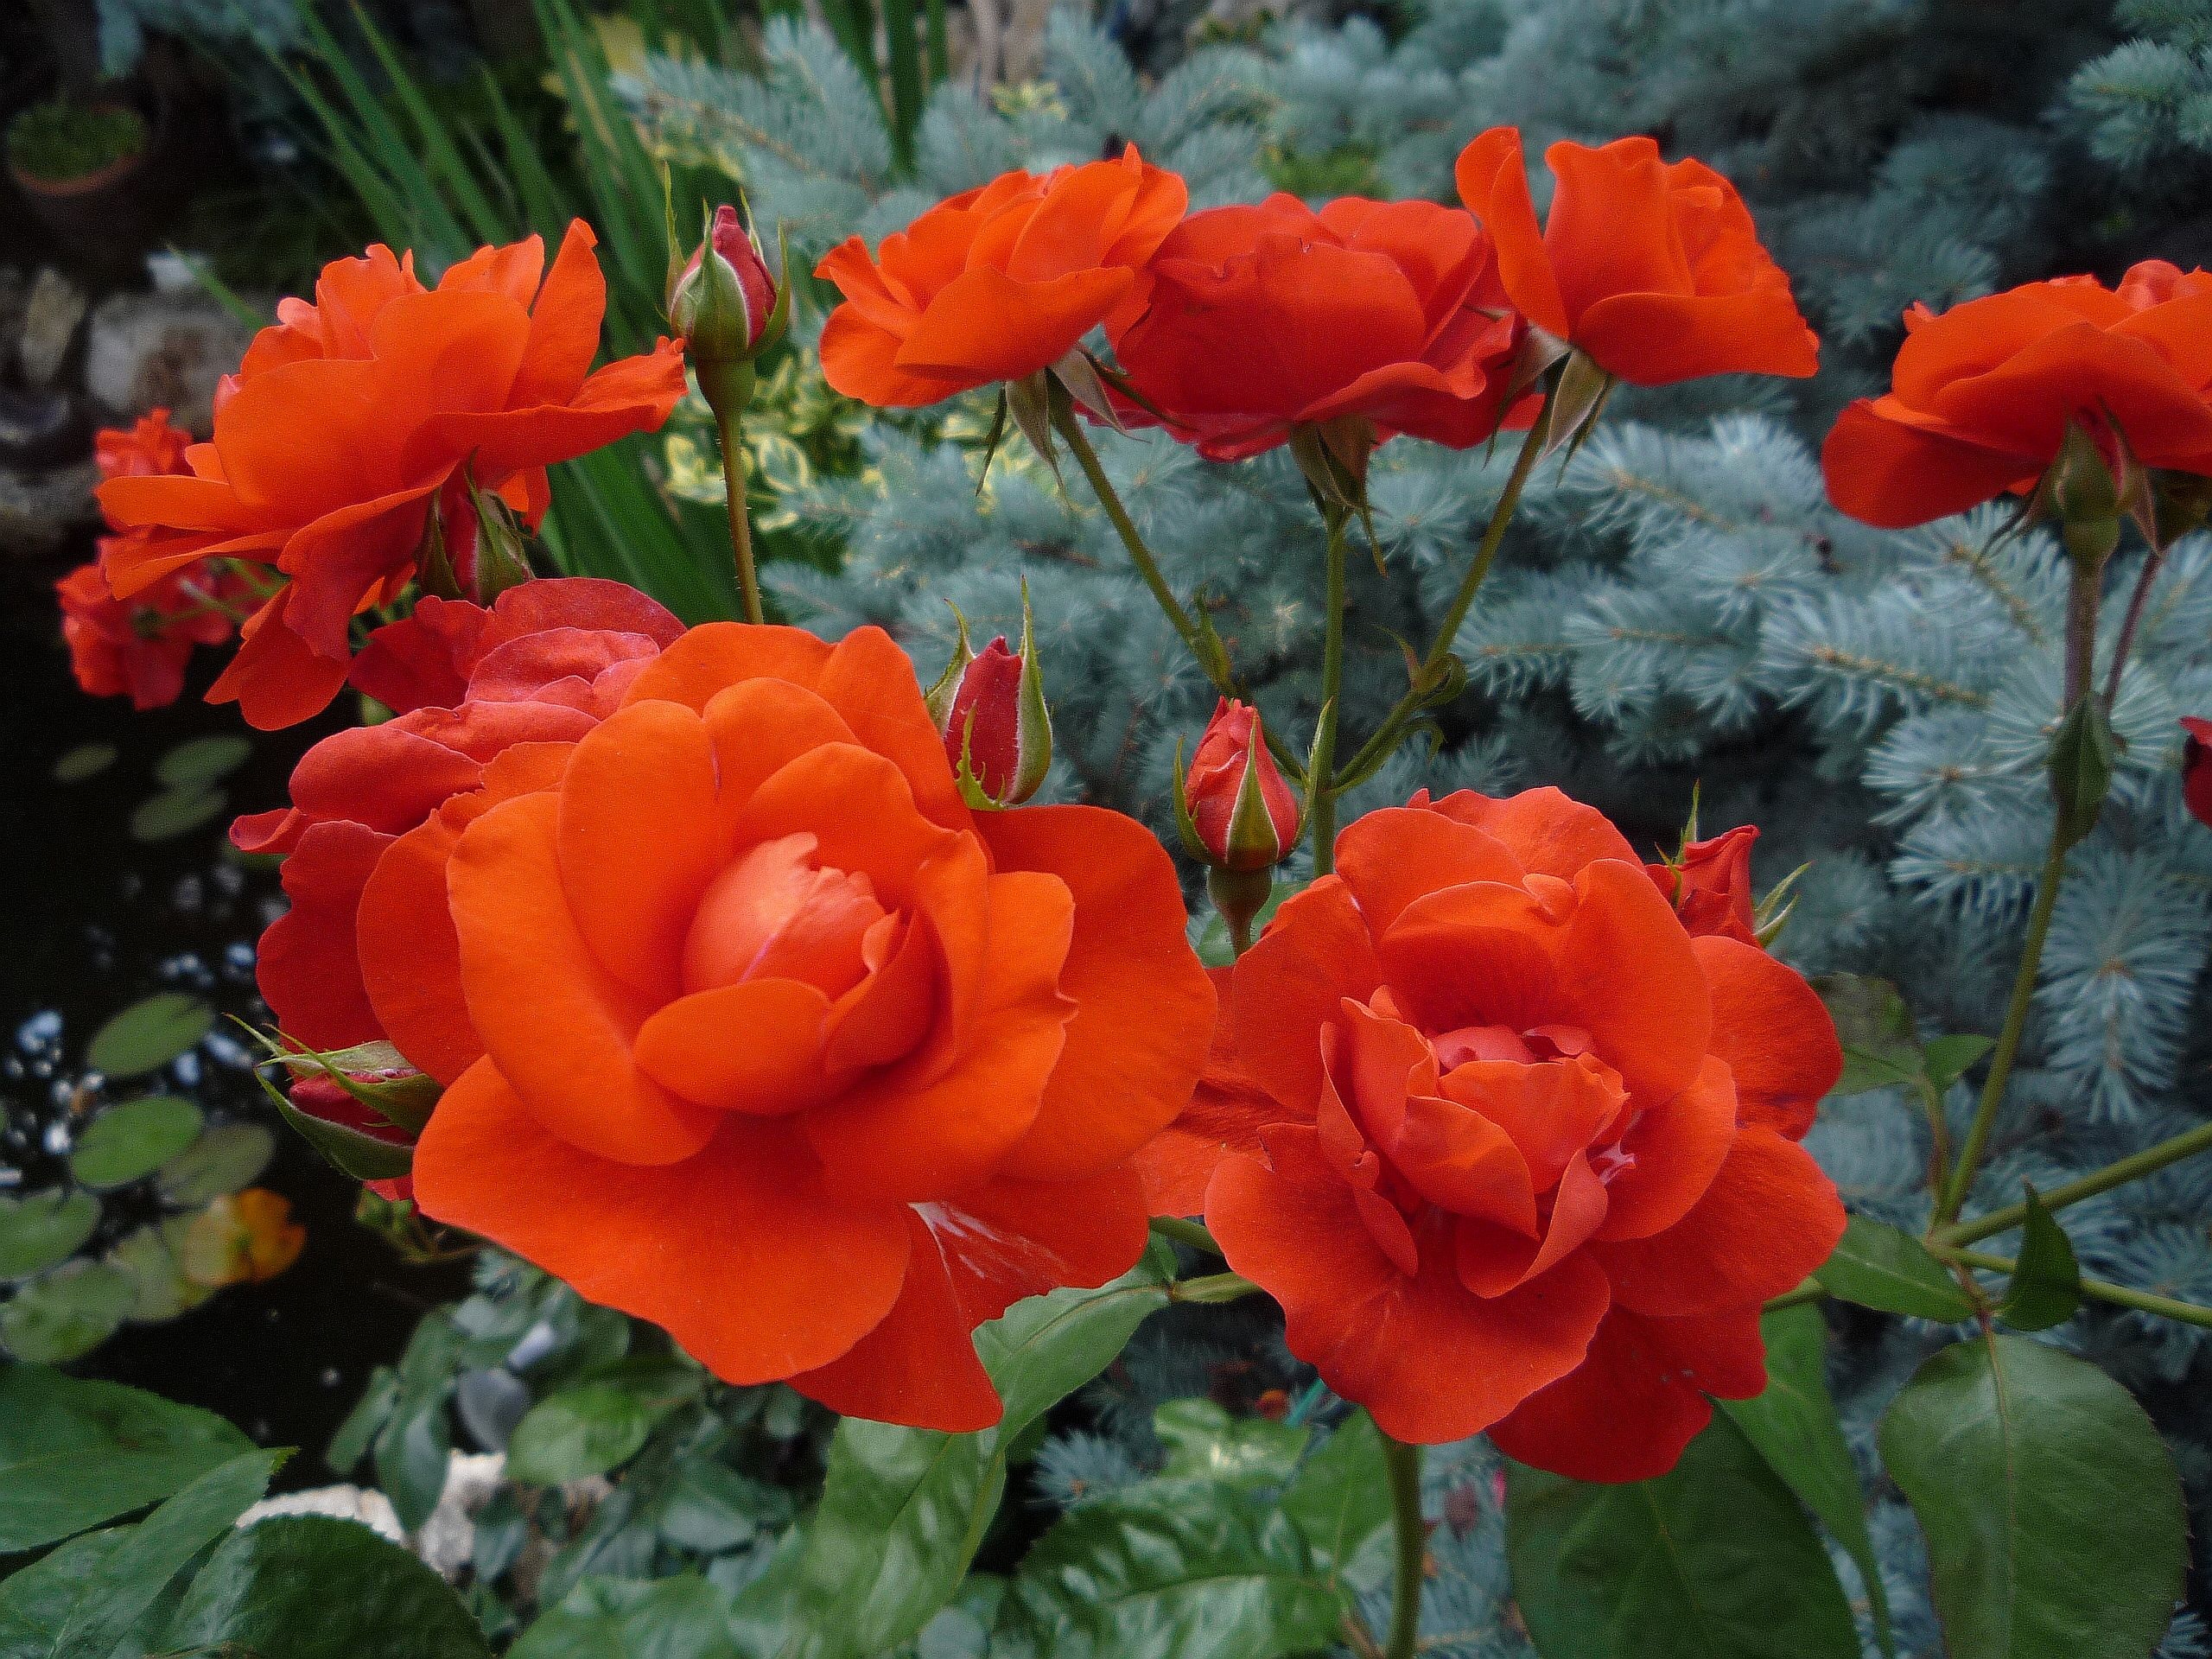
nature, blossom, plant, flower, petal, summer, floral, orange, green, colorful, garden, fir, flora, roses, floribunda, flowering plant, rose family, annual plant, land plant